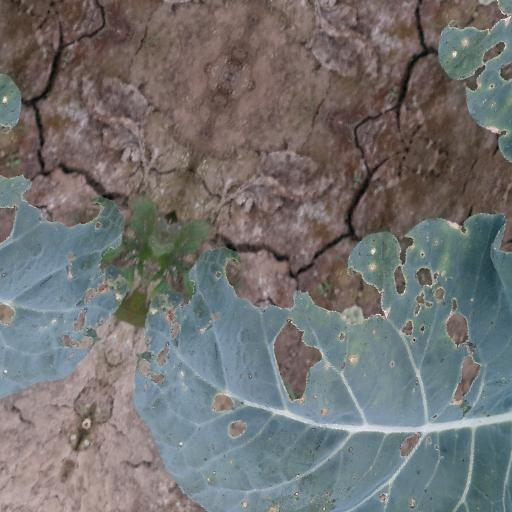
Label: Black Rot